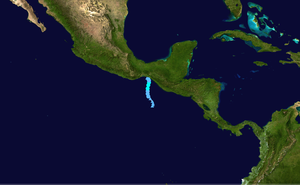
La saison cyclonique 2014 dans l'océan Pacifique nord-est est la saison cyclonique dans le Nord-Est de cet océan et qui devait officiellement démarrer le 1ᵉʳ juin 2014. Cependant, la première tempête tropicale nommée Alvin s'est cependant manifestée dès le 15 mai. La saison devrait officiellement se terminer le 30 novembre 2014.